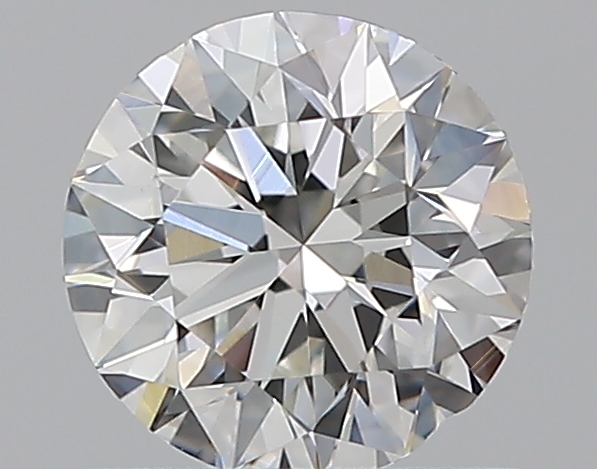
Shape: round
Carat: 0.7
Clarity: VS2
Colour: F
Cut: VG
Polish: EX
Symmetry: VG
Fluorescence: N
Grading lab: GIA
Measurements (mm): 5.58 x 5.65 x 3.56